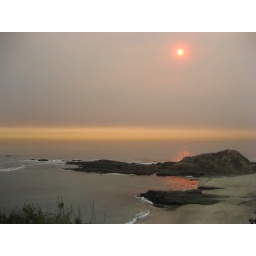
red orange light on the water caused by the fires. laguna beach, calif